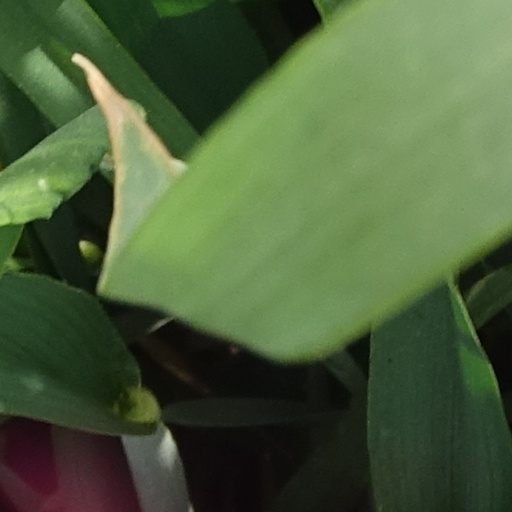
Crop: wheat